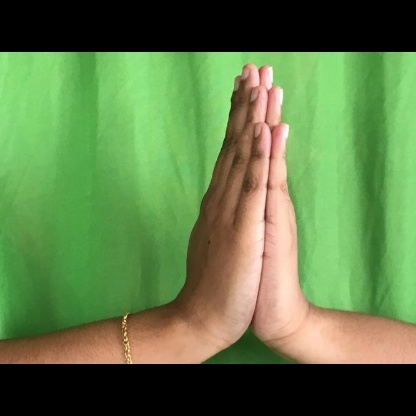
Mudra: Anjali